Richard H. Ranger

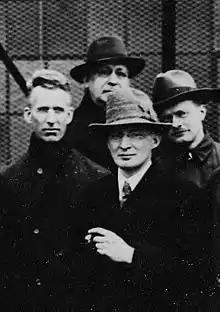
Scientists attending a tour of the RCA Brunswick wireless station, 1921. "Left to right:" Albert W. Hull (GE), E.B. Pillsbury (RCA), Saul Dushman (GE), Richard H. Ranger (RCA).

Richard Howland Ranger (13 June 1889 – 10 January 1962) was an American electrical engineer, music engineer and inventor. He was born in Indianapolis, Indiana, the son of John Hilliard and Emily Anthen Gillet Ranger, He served in the U.S. Army Signal Corps during World War I, earning the rank of Major. After the war, he attended the Massachusetts Institute of Technology (MIT) from 1919 to 1923.